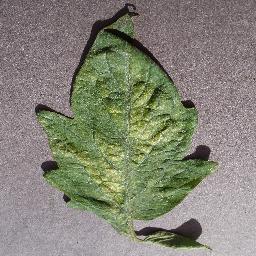
Label: Tomato___Spider_mites Two-spotted_spider_mite